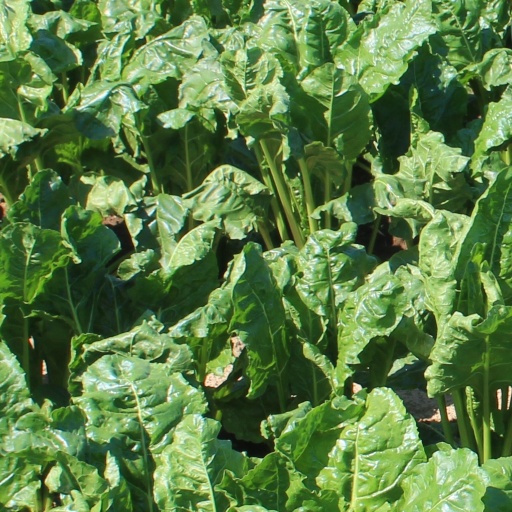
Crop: sugar beet